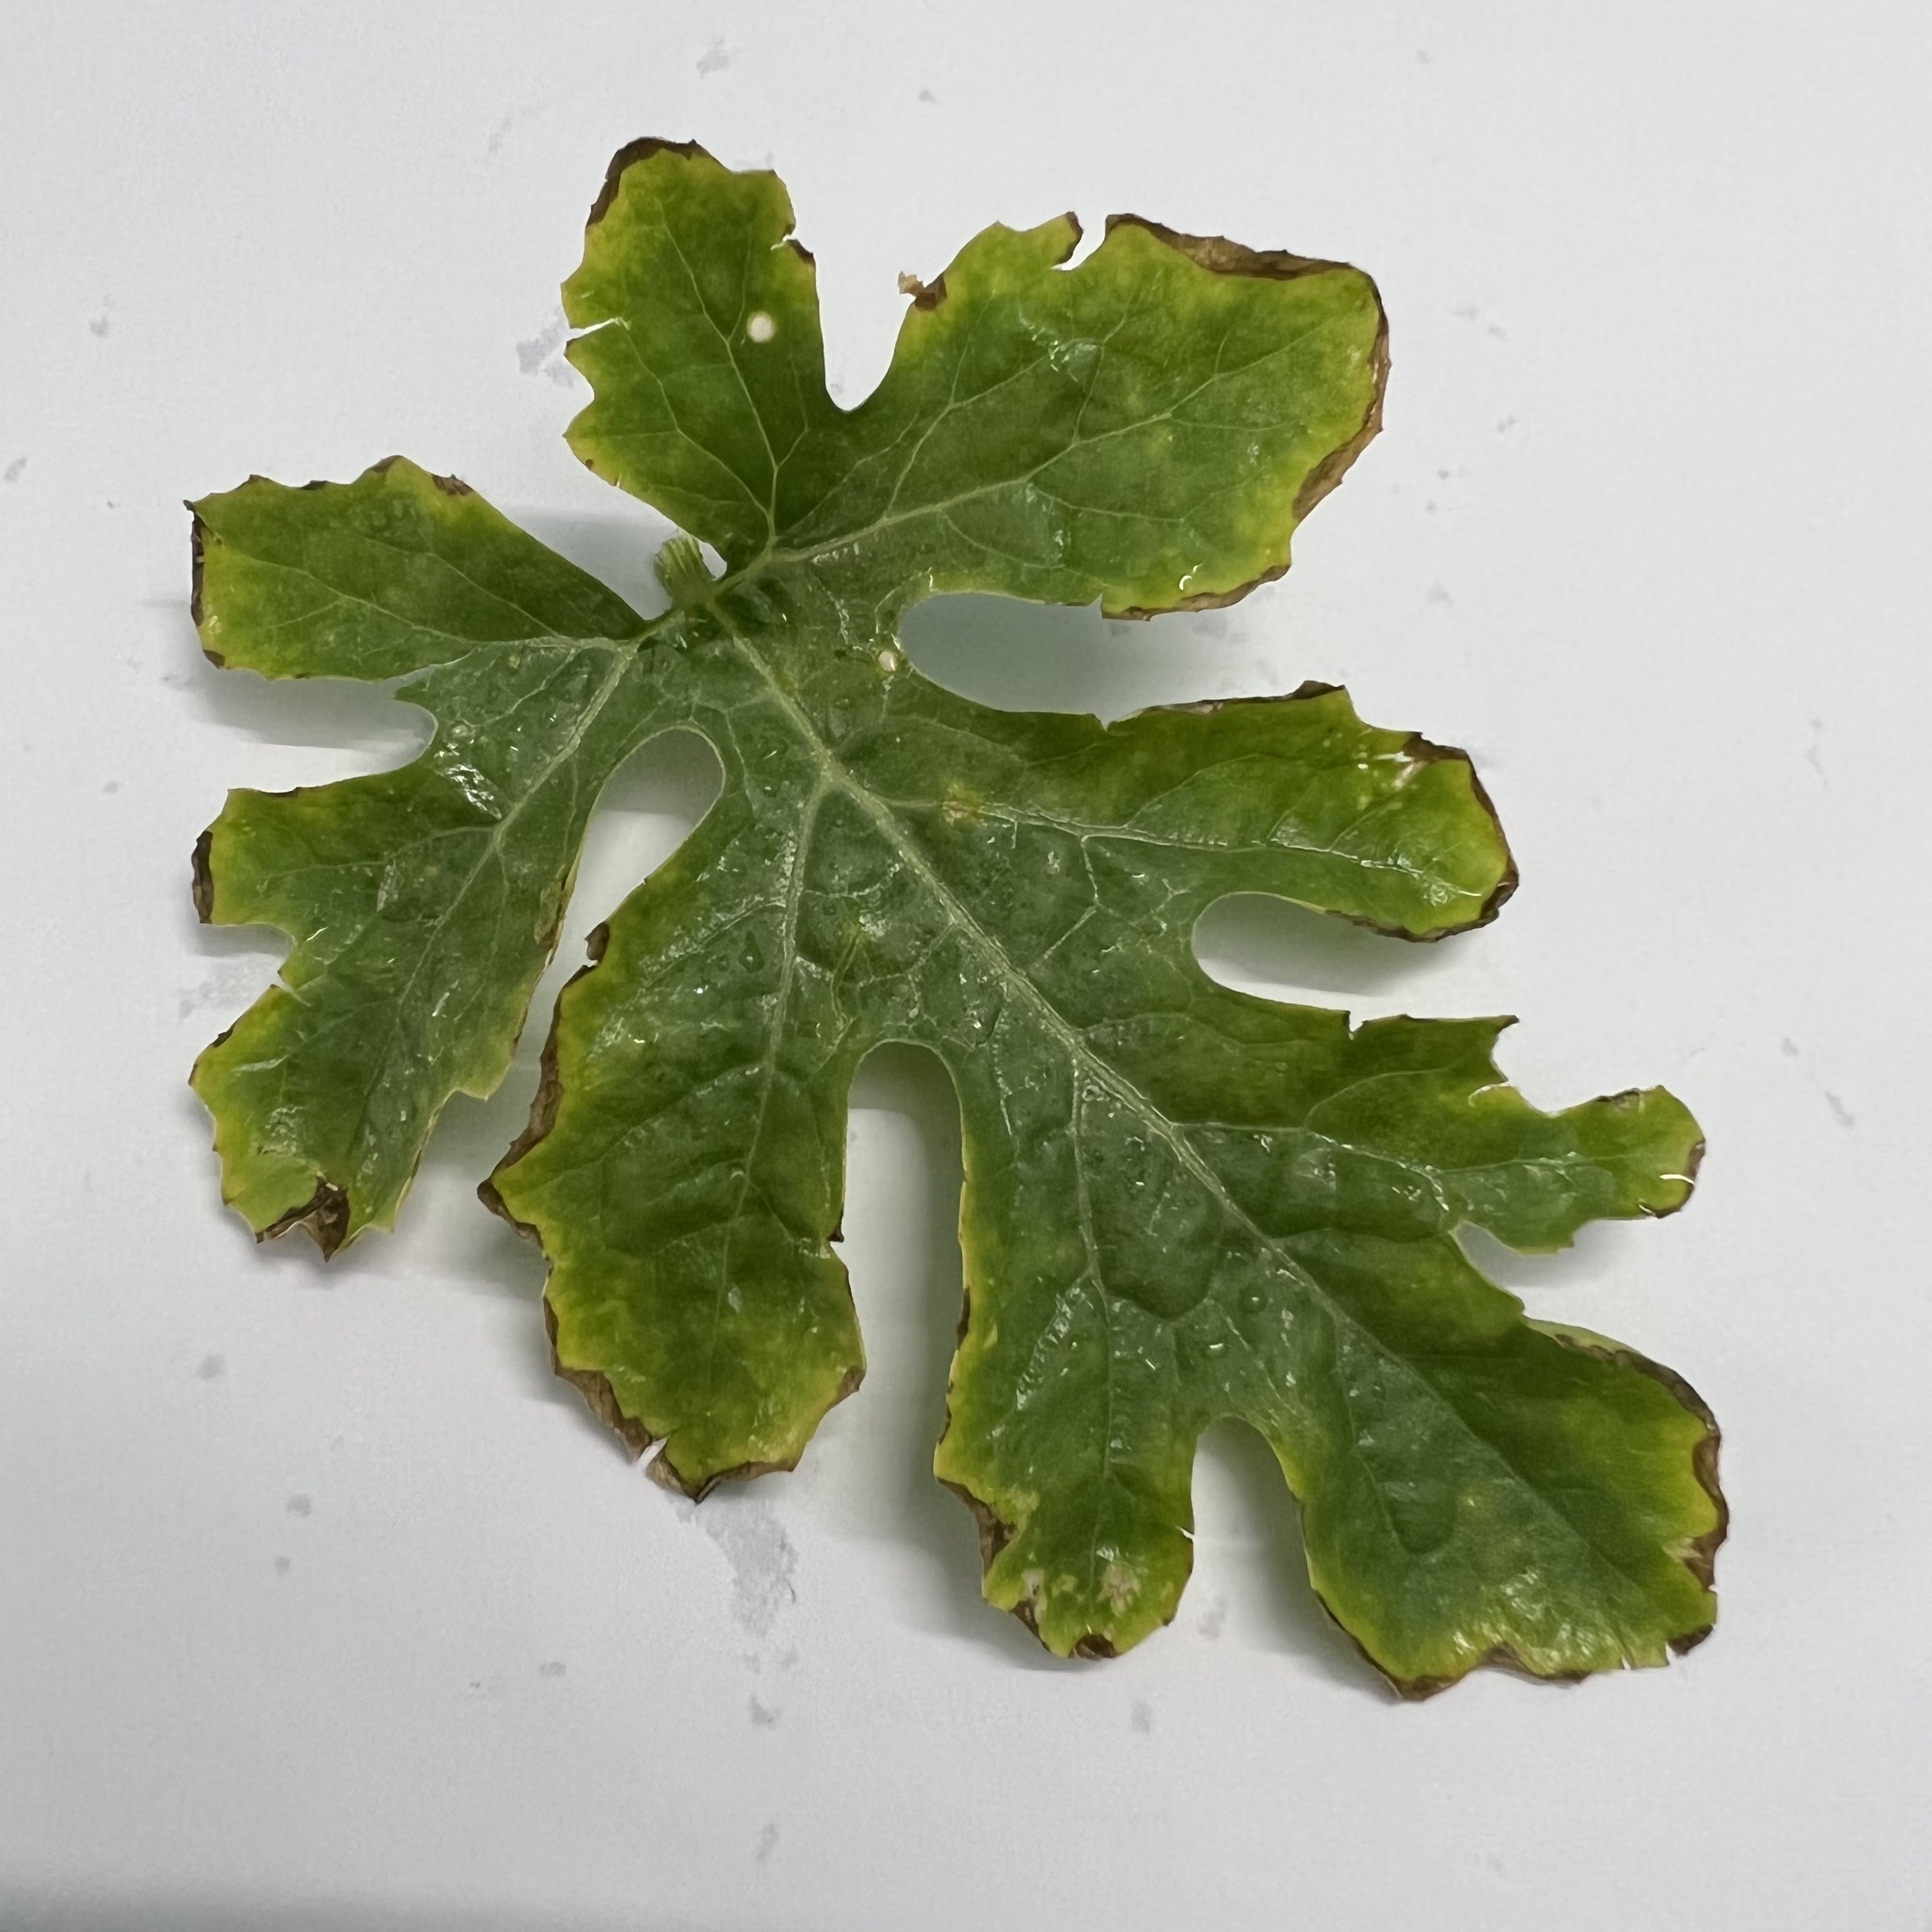
Label: Downy_Mildew